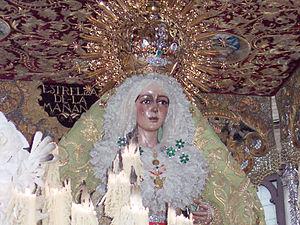
La Confrérie de la Esperanza Macarena est une confrérie catholique de Séville en Espagne, qui prend part à la Semaine Sainte. Son nom complet est Real, Ilustre y Fervorosa Hermandad y Cofradía de Nazarenos de Nuestra Señora del Santo Rosario, Nuestro Padre Jesús de la Sentencia y María Santísima de la Esperanza Macarena. Son siège est la Basilique de la Macarena, où on vénère les icônes de Nuestro Padre Jesús de la Sentencia et de María Santísima de la Esperanza Macarena.